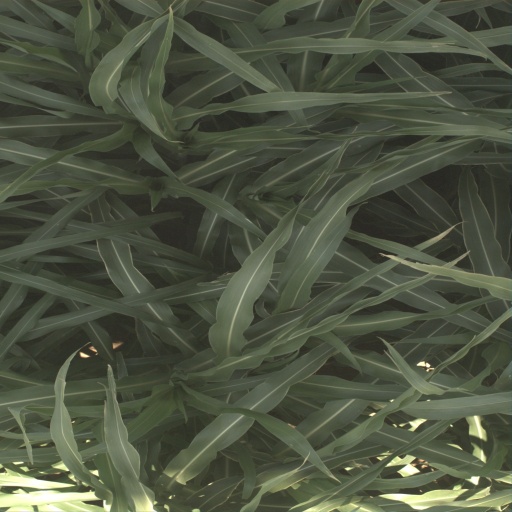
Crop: sorghum